Festival book

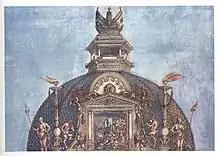
Detail of top (about 1/10 of the height) of the "Triumphal Arch" of Maximilian, coloured woodcut, overall design by Albrecht Dürer.

Festival books are books, often illustrated, that commemorate a notable event such as a royal entry, coronation or wedding. Funerals were also commemorated in similar fashion. The genre thrived in Renaissance and early modern Europe, where rulers utilized the form to both document and embellish displays of wealth and power.